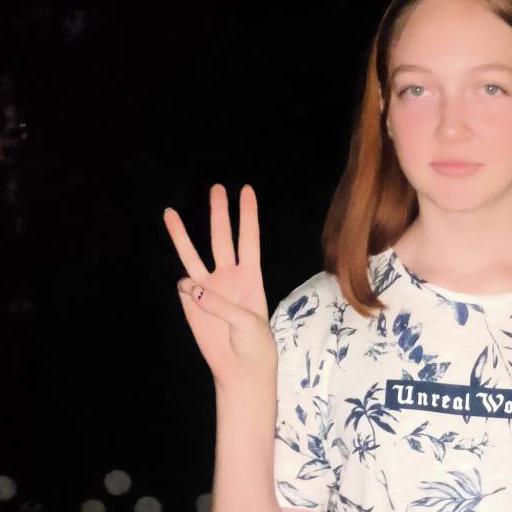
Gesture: three